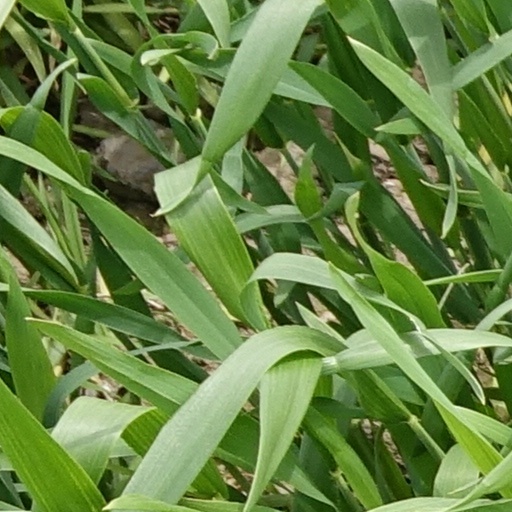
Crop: wheat